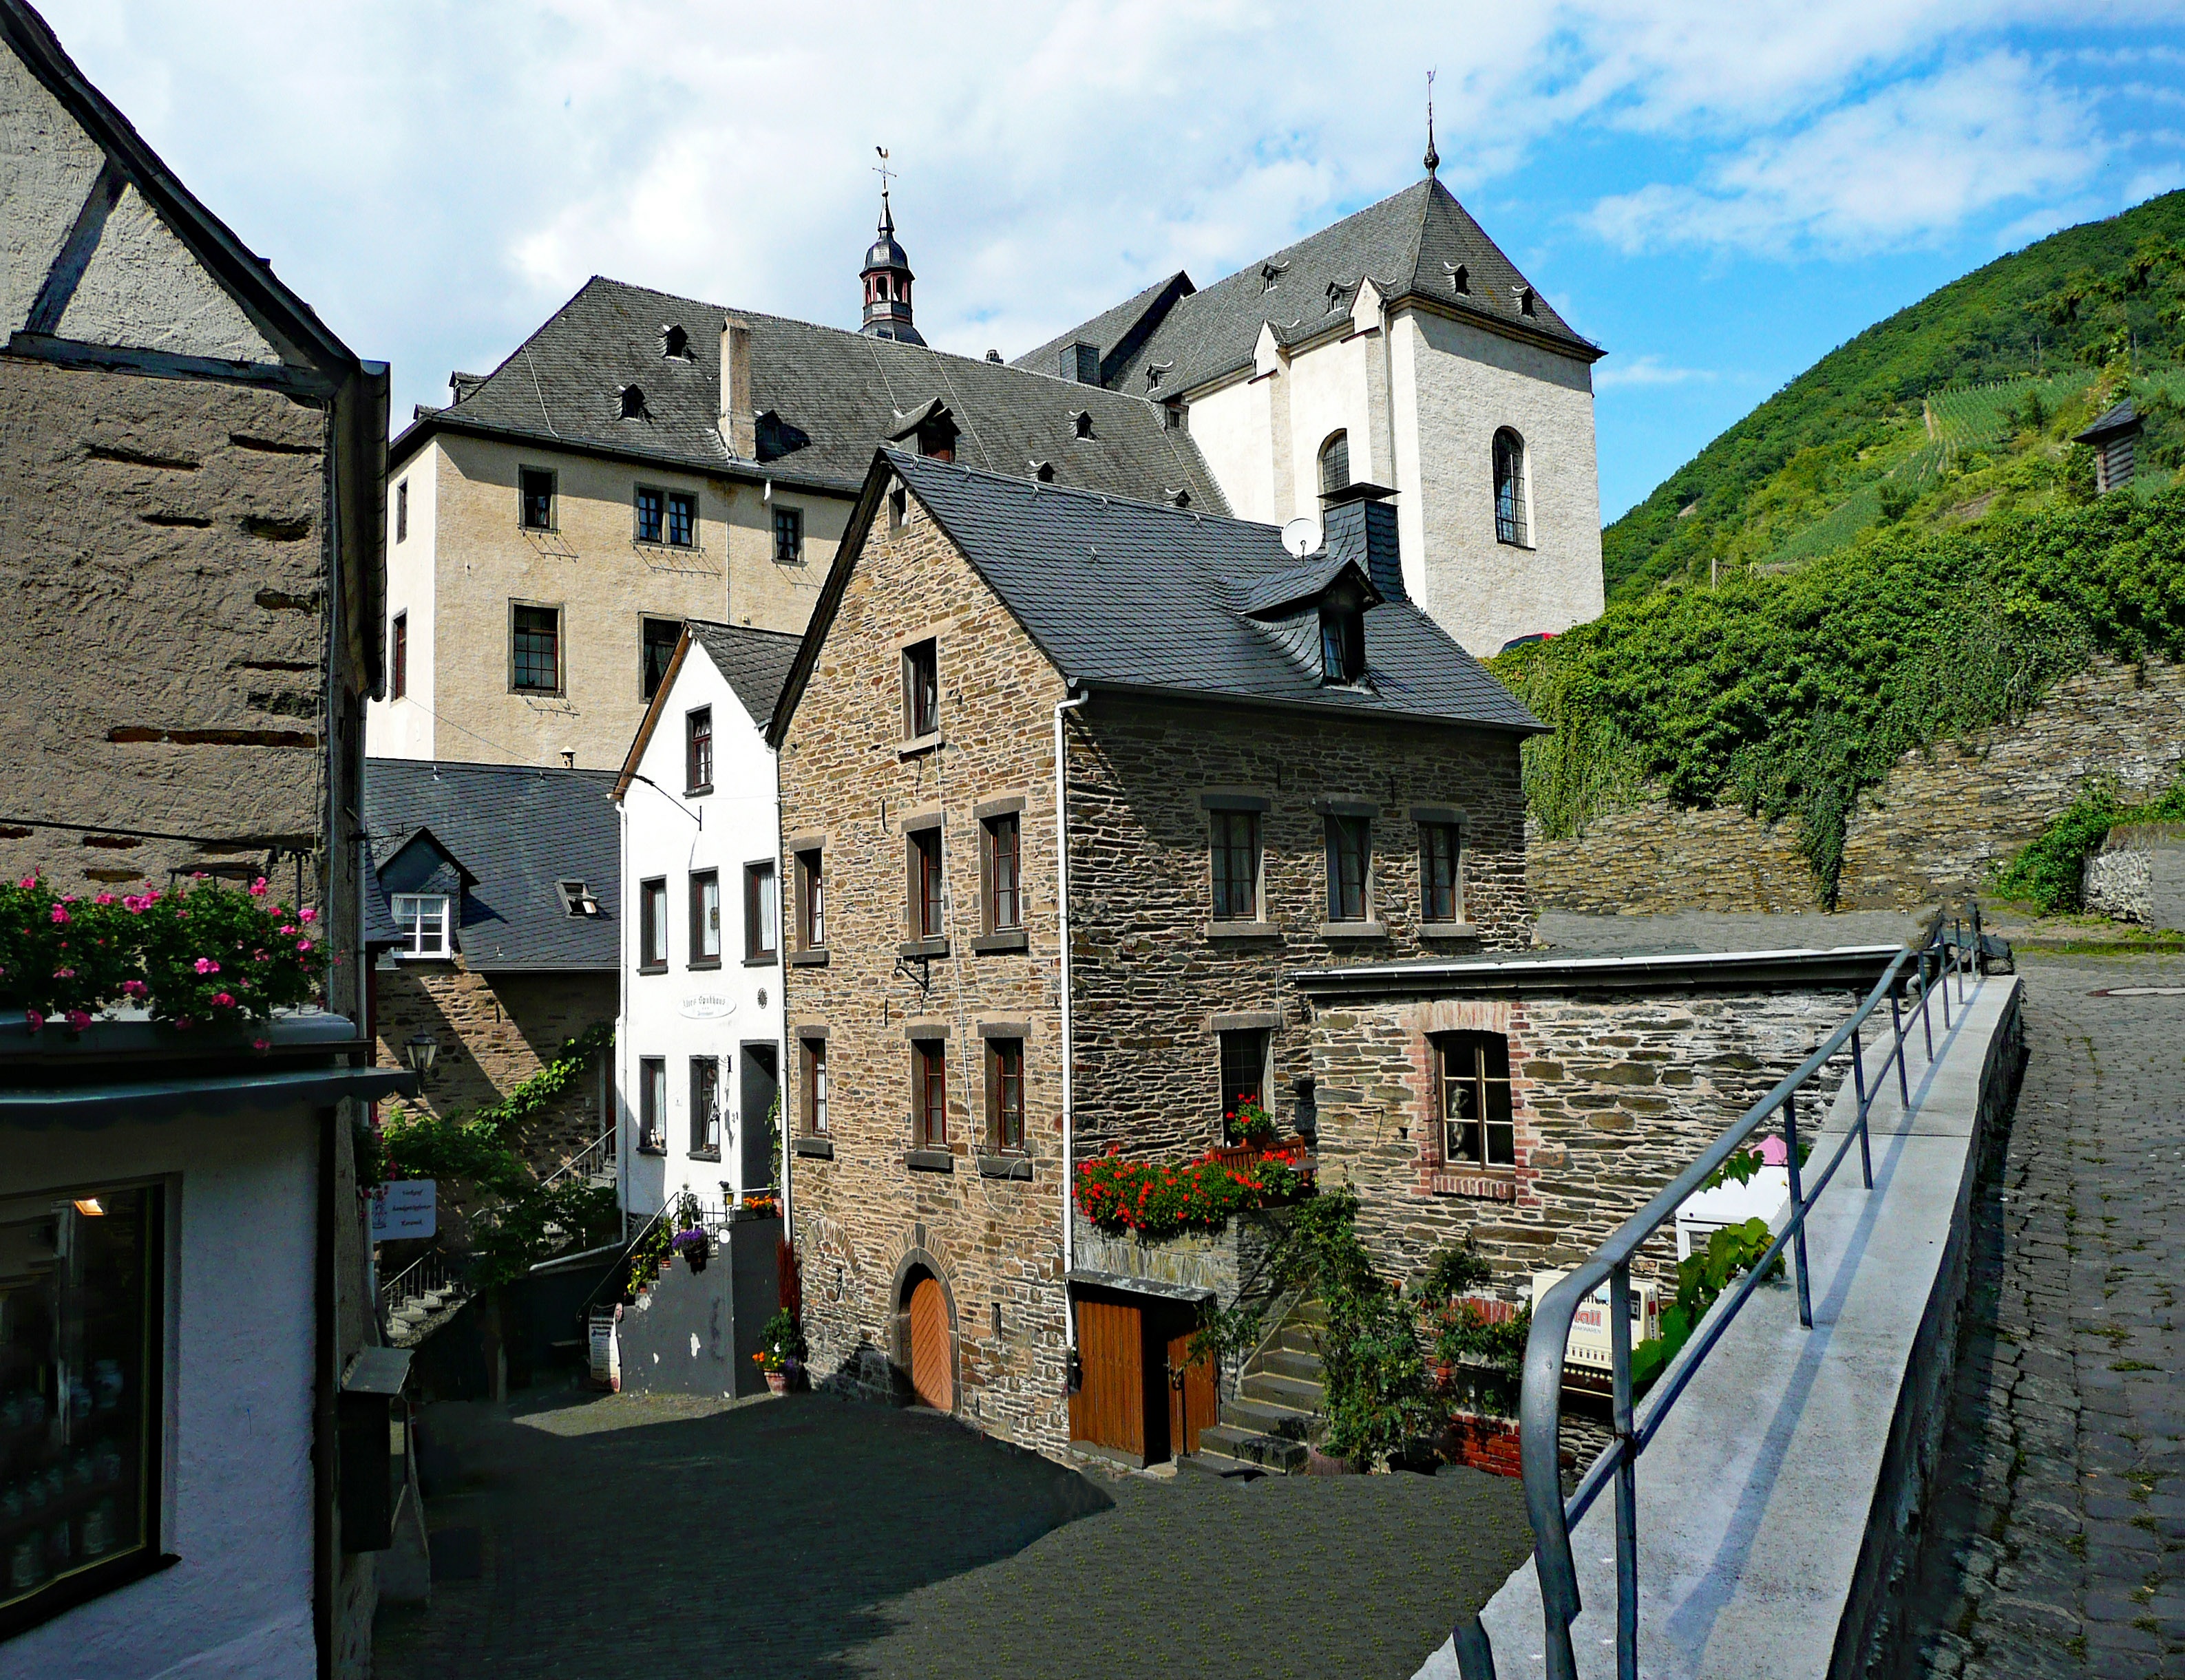
house, town, building, chateau, village, cottage, castle, tourism, waterway, places of interest, old town, monastery, germany, estate, middle ages, sachsen, mosel, beilstein, water castle